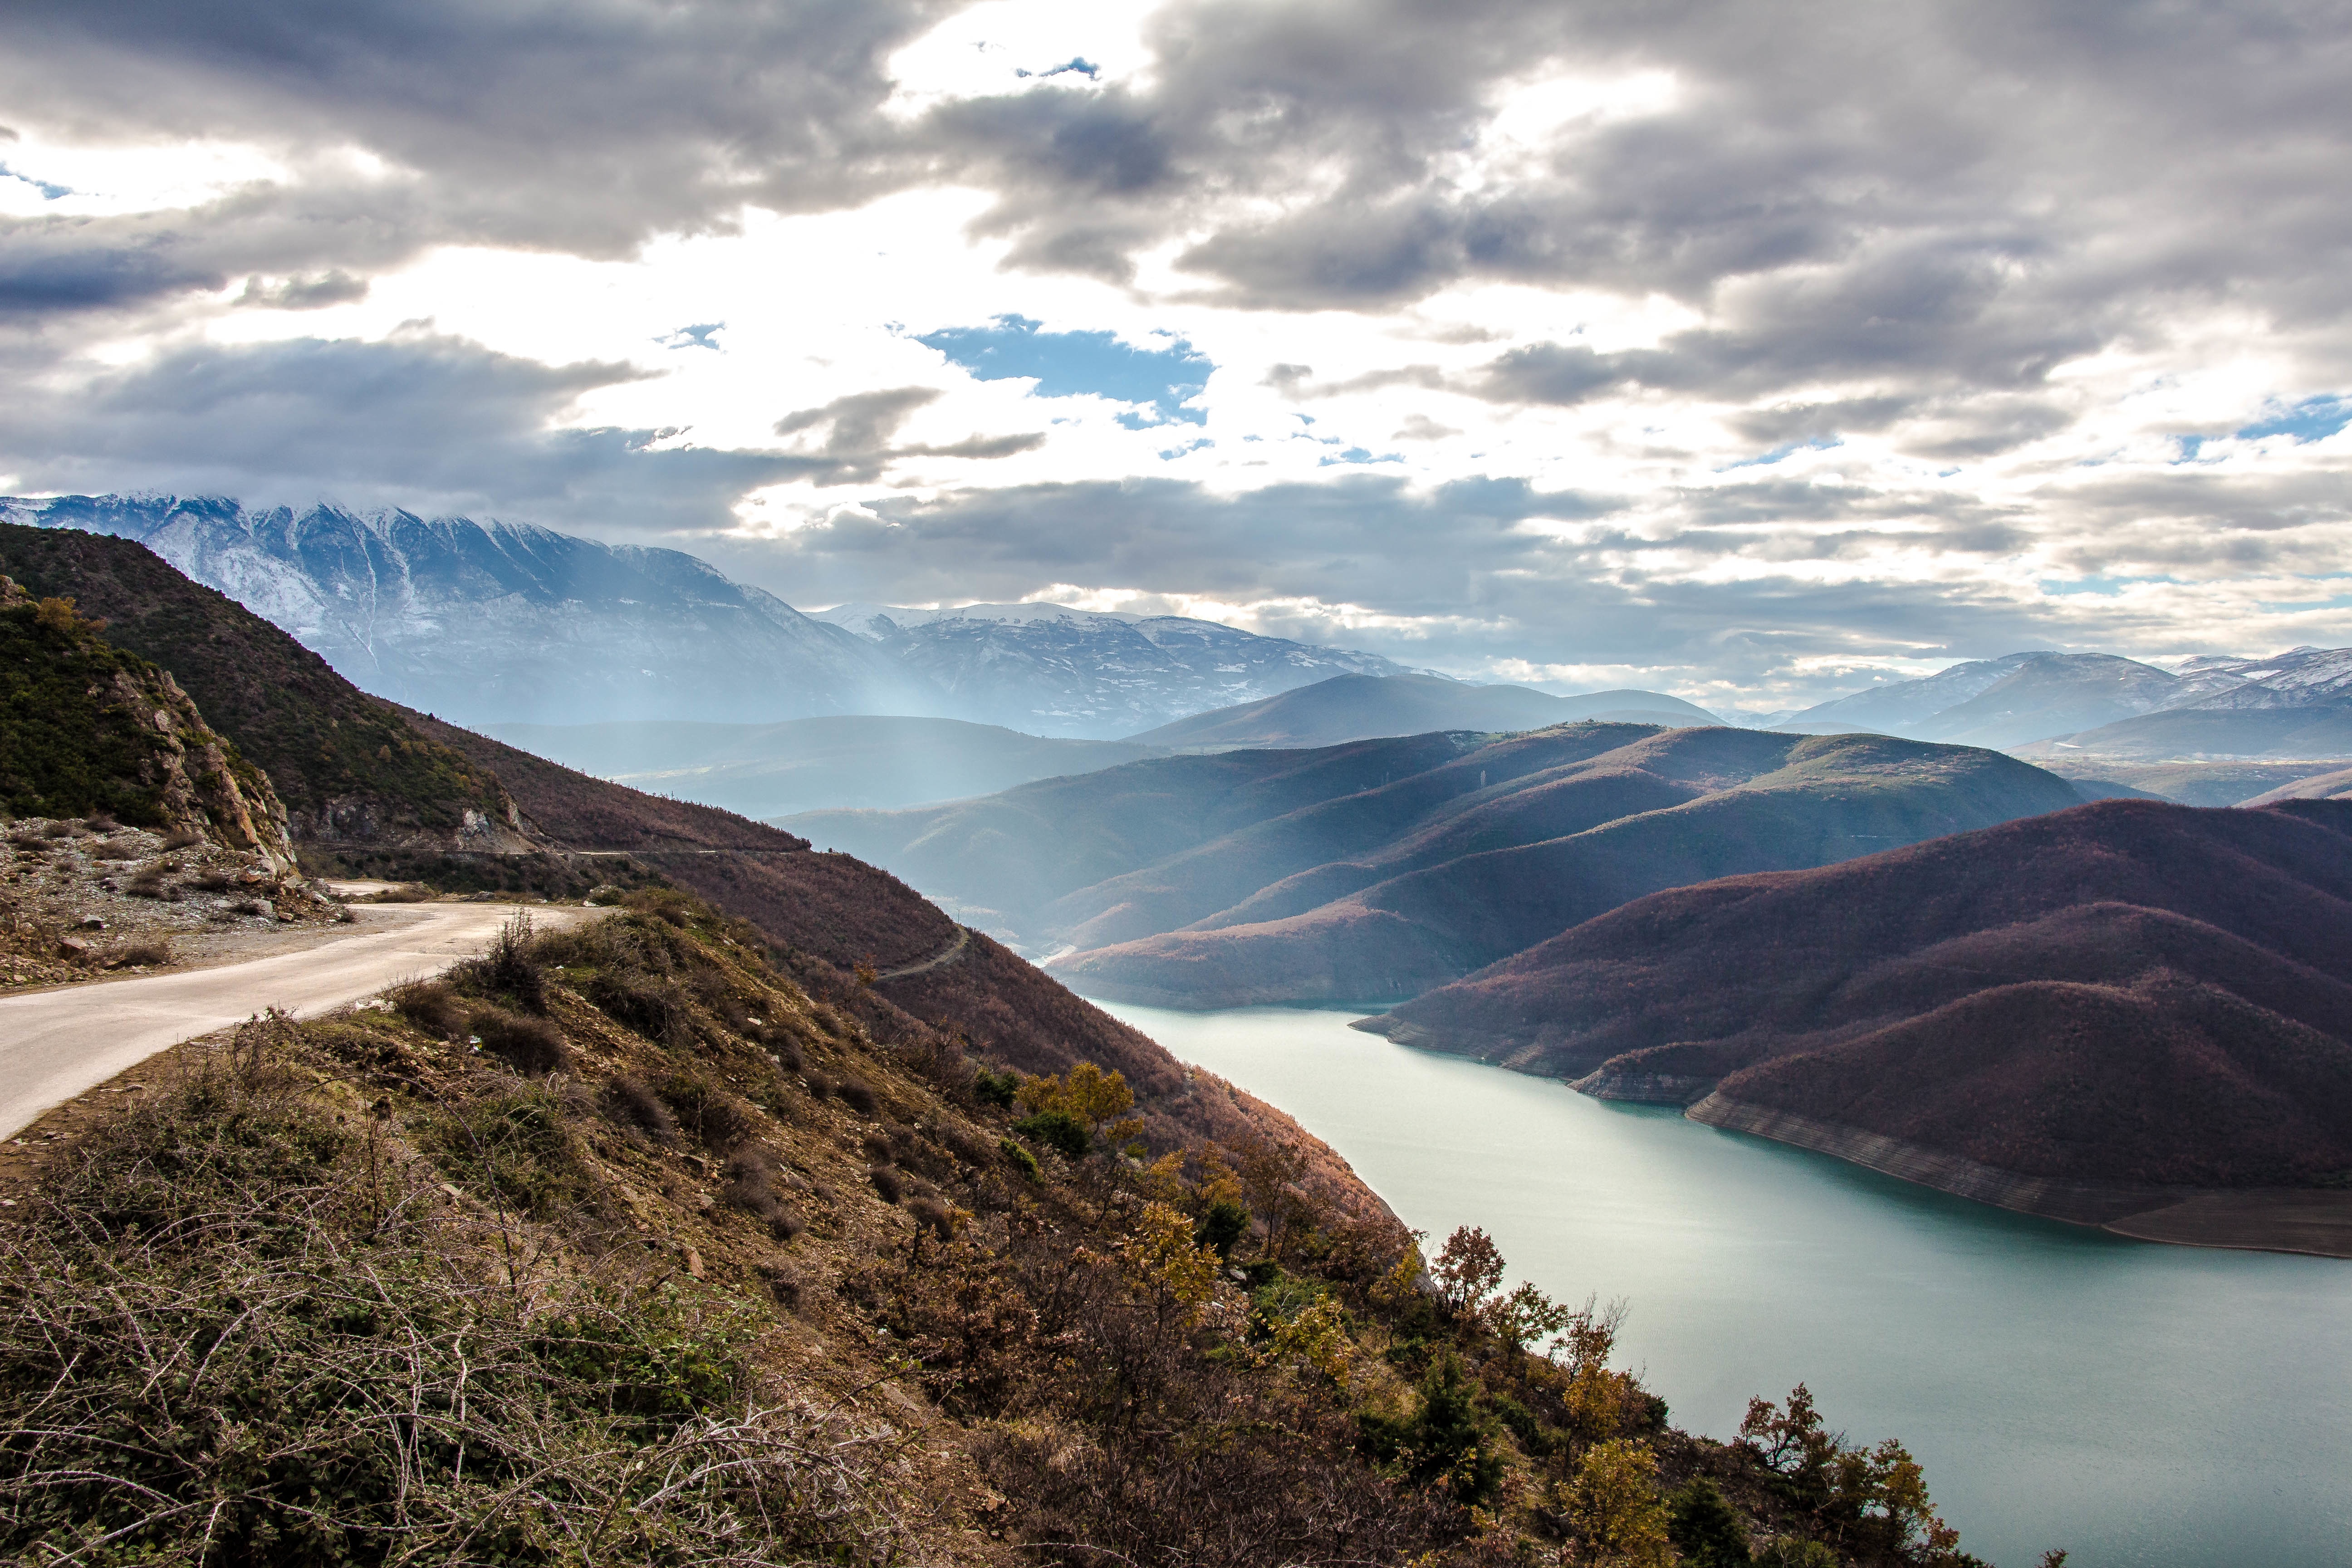
landscape, nature, wilderness, mountain, cloud, hill, lake, valley, mountain range, fjord, highland, ridge, alps, plateau, fell, loch, landform, mountain pass, geographical feature, mountainous landforms